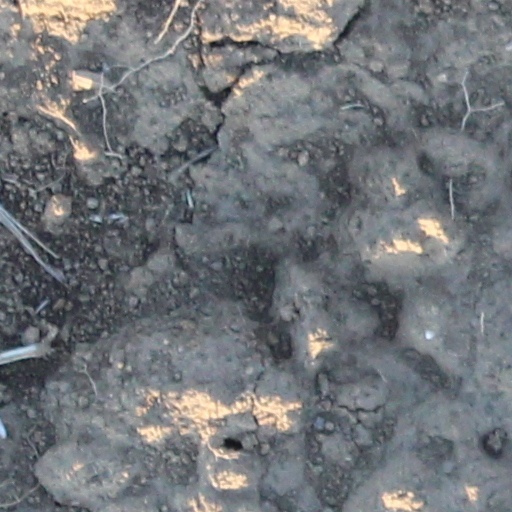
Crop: wheat